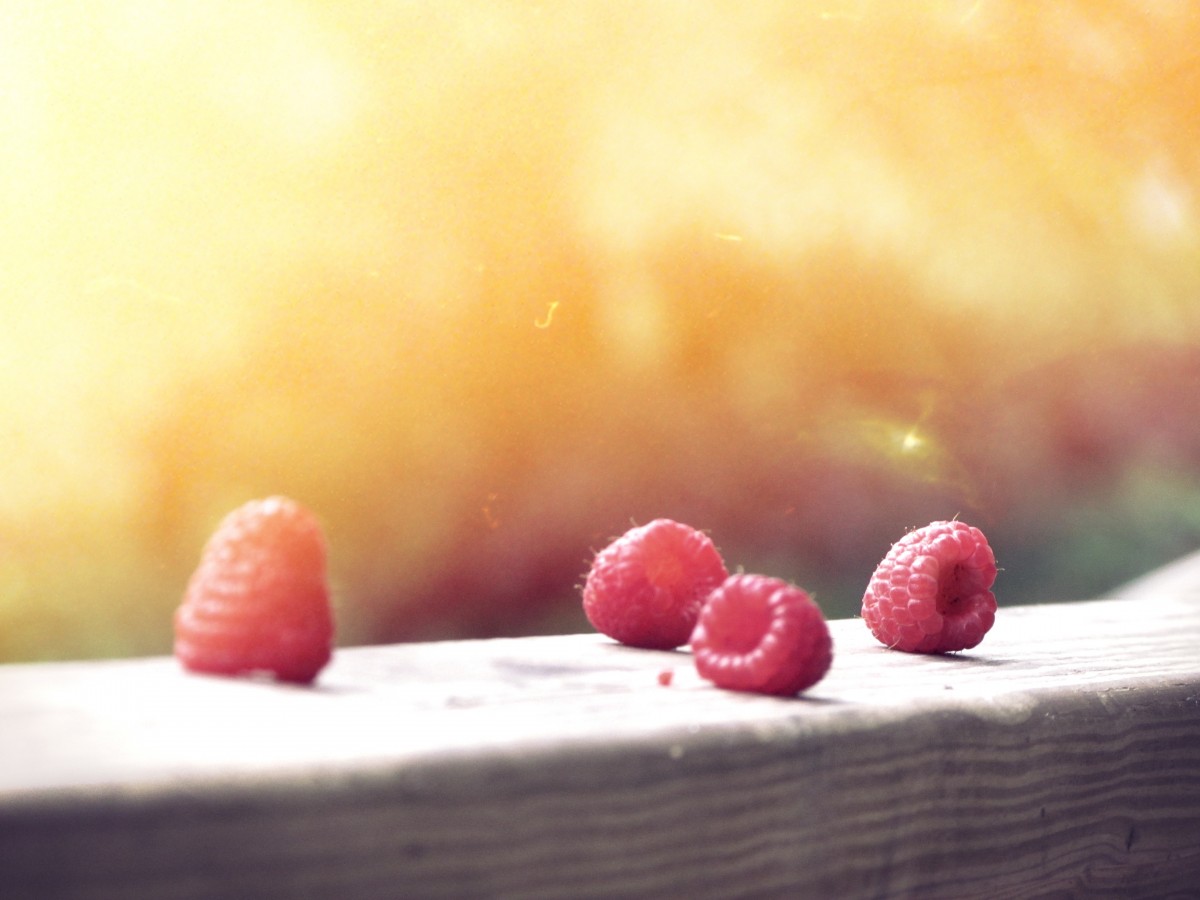
Tags: raspberry, fruit, berry, warm, sweet, morning, flower, petal, food, red, produce, color, dessert, lip, close up, sweetness, macro photography